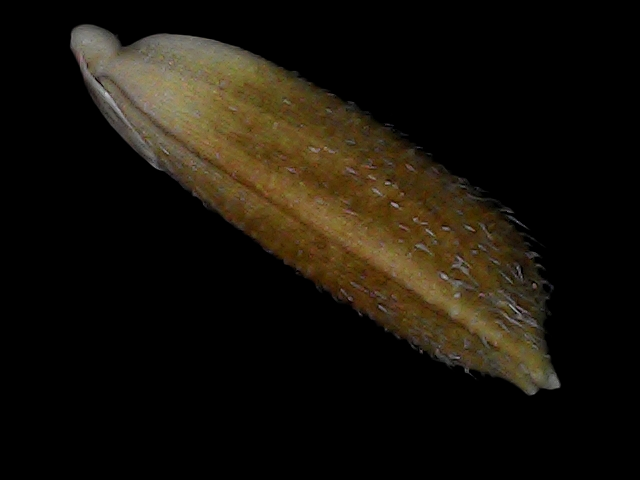
Rice variety: Bd56